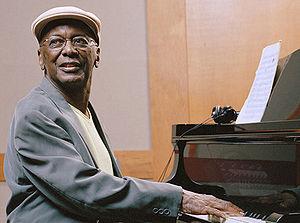
Andrew Hill, est un pianiste et un compositeur de jazz, et un professeur d'université de théorie musicale américain. Sa réputation provient de ses enregistrements pour Blue Note dans les années 1960.
Le NEA Jazz Masters Fellowship est une récompense remise tous les ans depuis 1982 par le National Endowment for the Arts à des musiciens de jazz à la carrière établie en reconnaissance de leur œuvre.